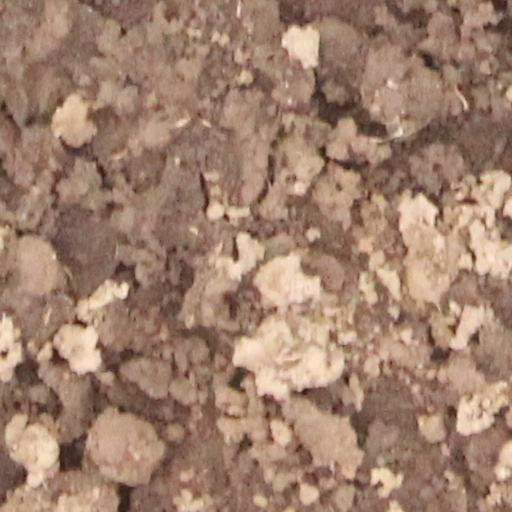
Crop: wheat